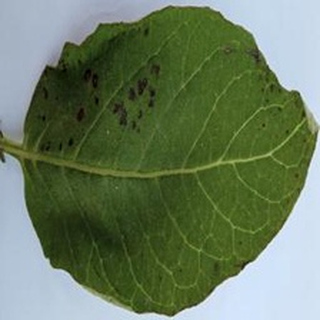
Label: potato_early_blight